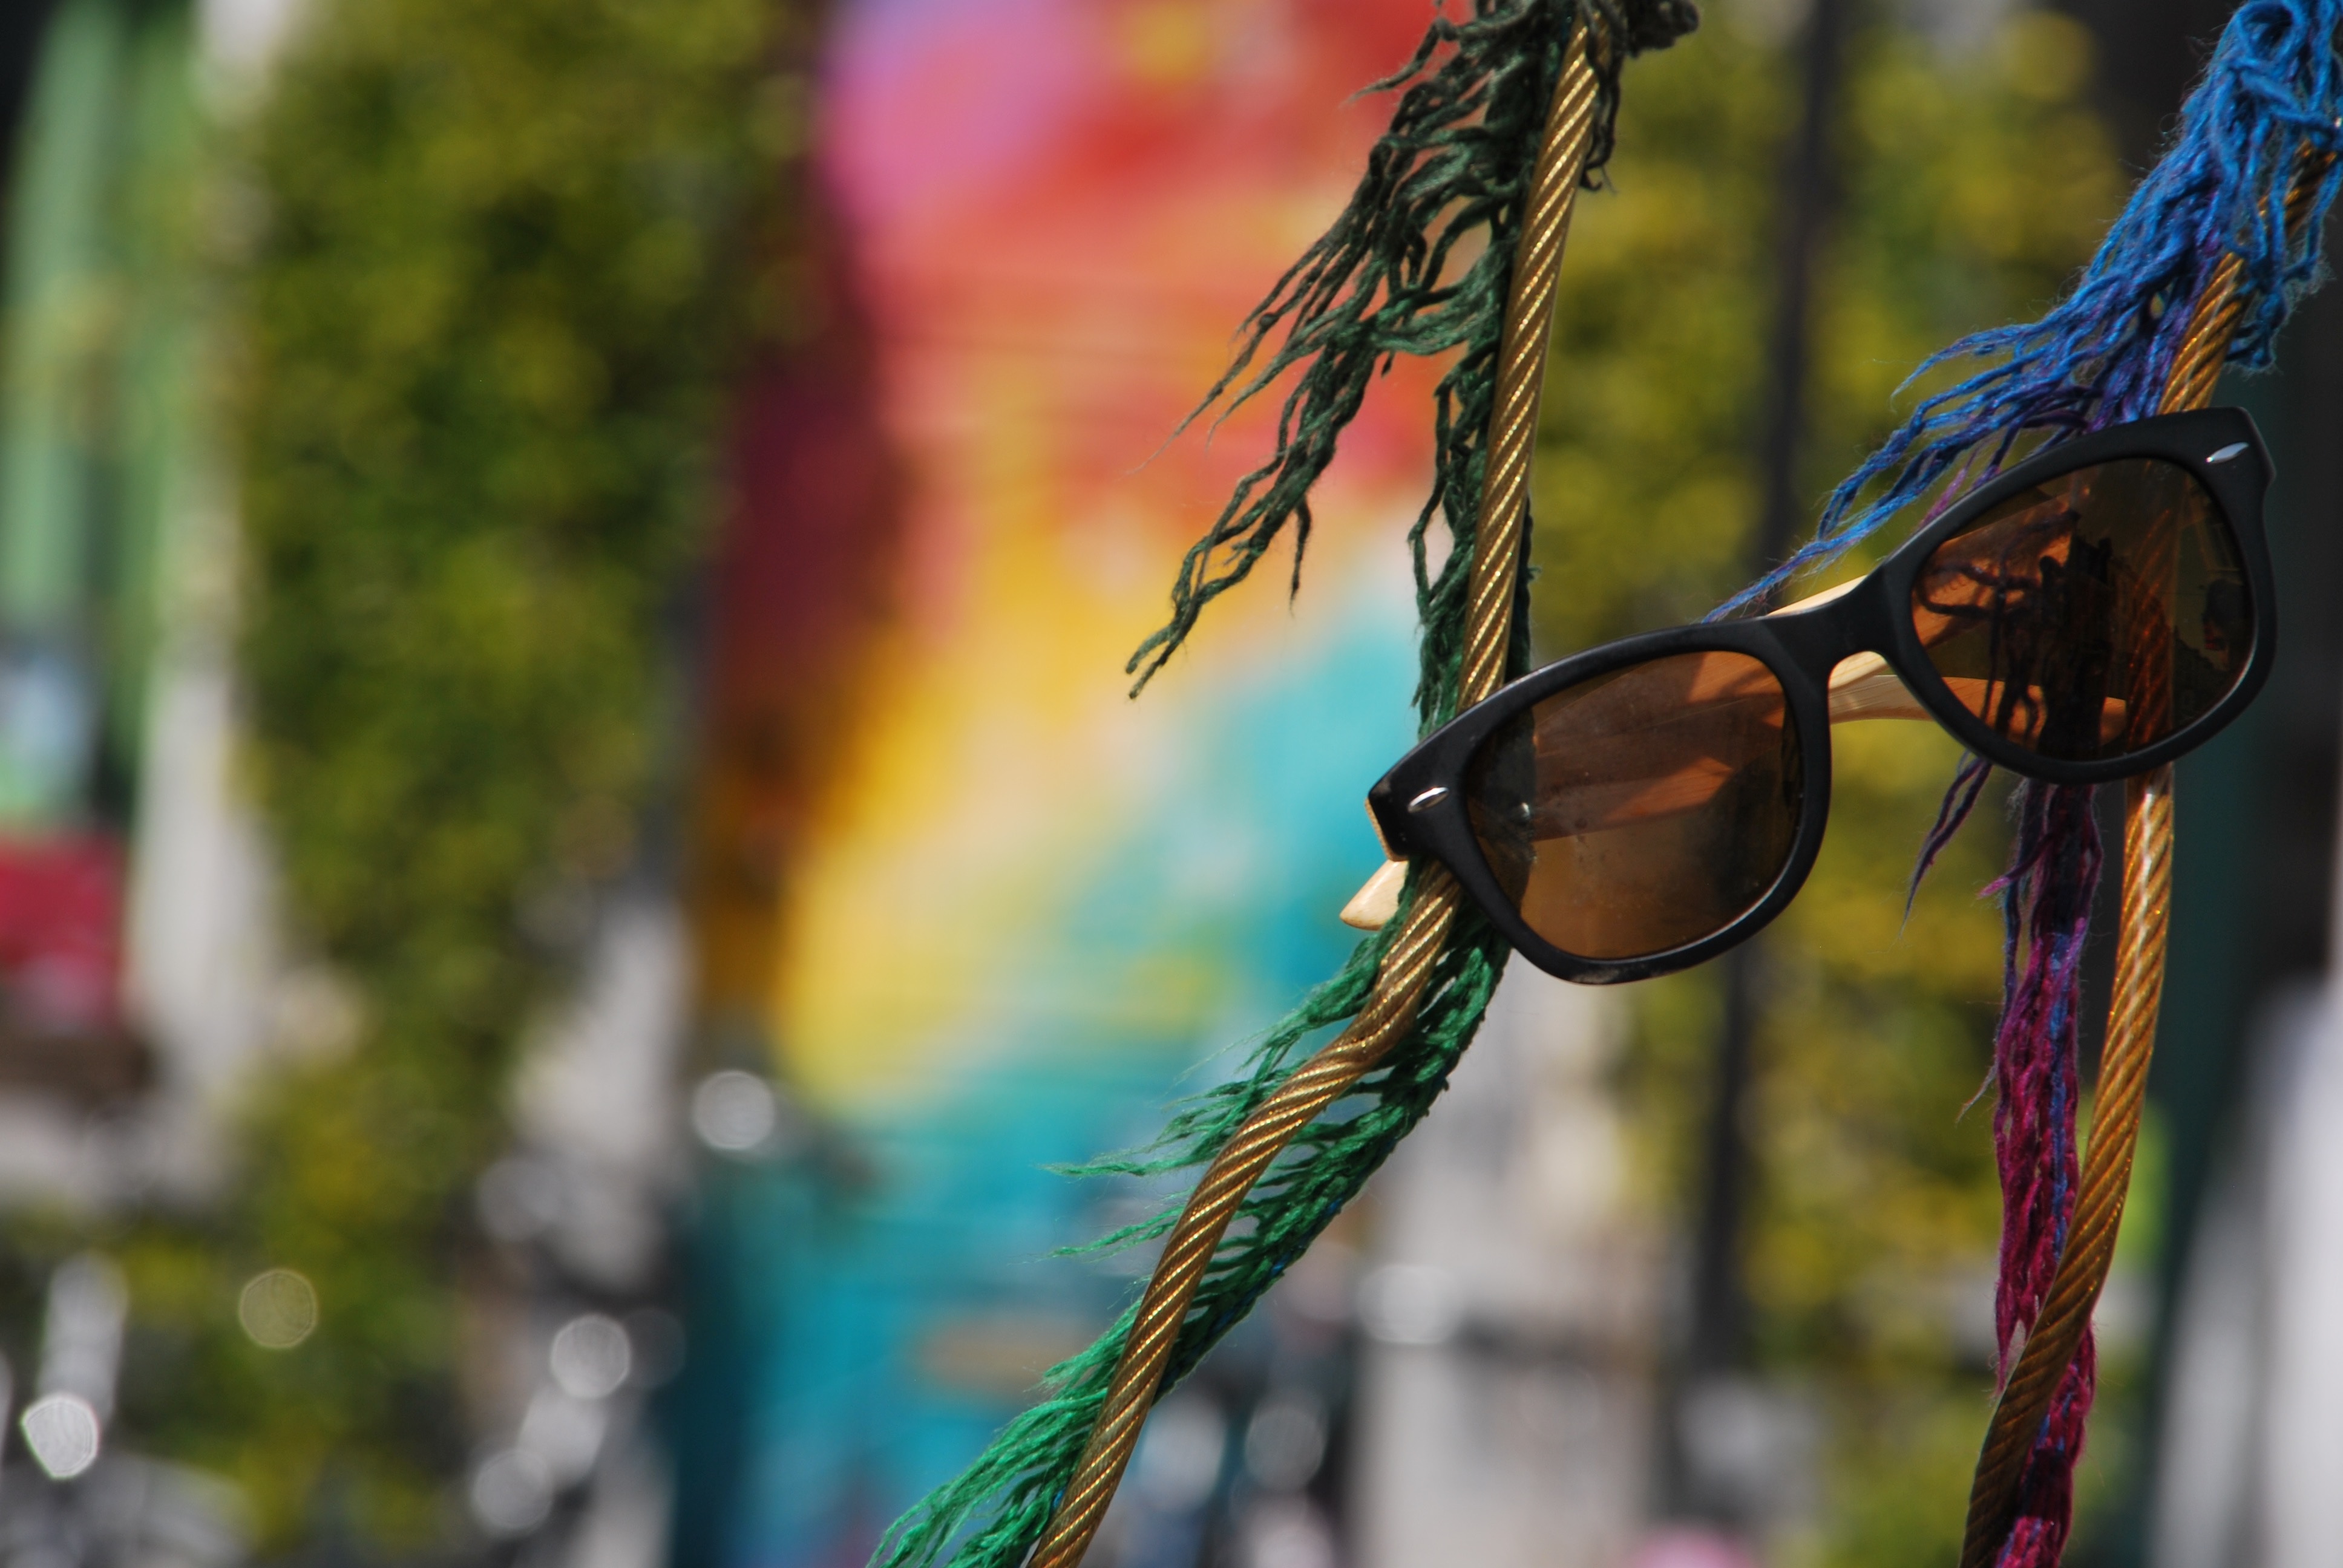
tree, nature, branch, plant, photography, sunlight, leaf, flower, spring, green, color, insect, autumn, blue, flora, invertebrate, close up, macro photography